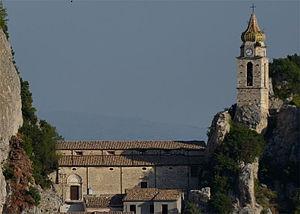
L'église San Silvestro de Bagnoli del Trigno est une église catholique romane située dans la commune de Bagnoli del Trigno, dans la province d'Isernia, au Molise.